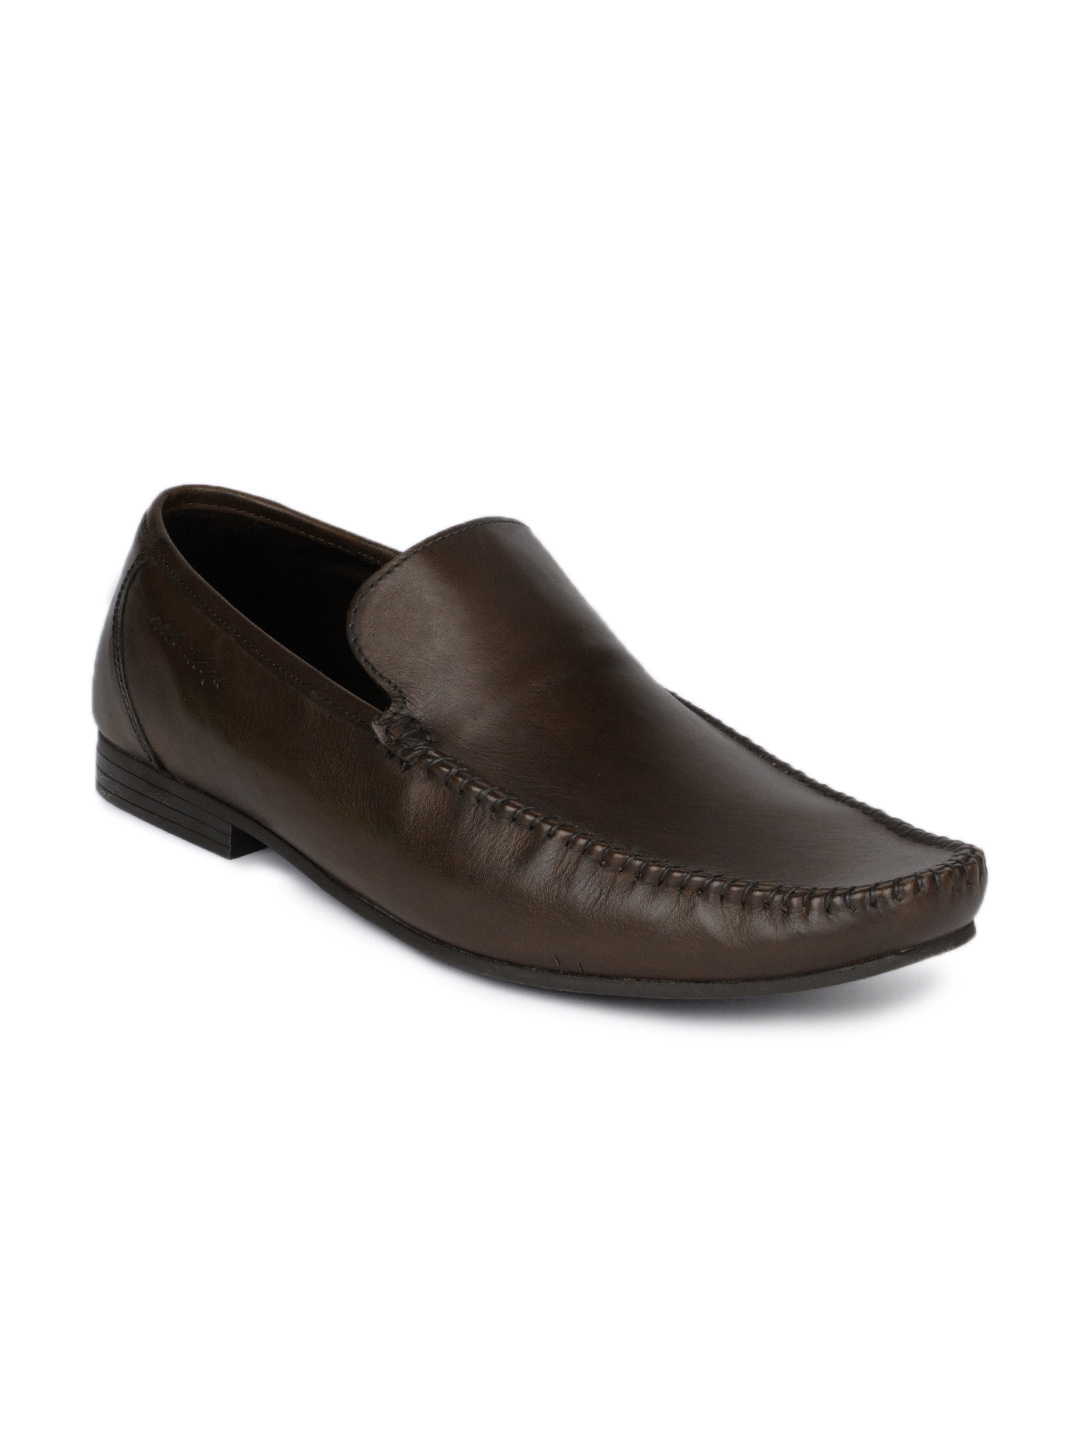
Red Tape Men Brown Shoes
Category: Footwear / Shoes / Casual Shoes
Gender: Men
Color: Brown
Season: Winter 2018
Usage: Casual